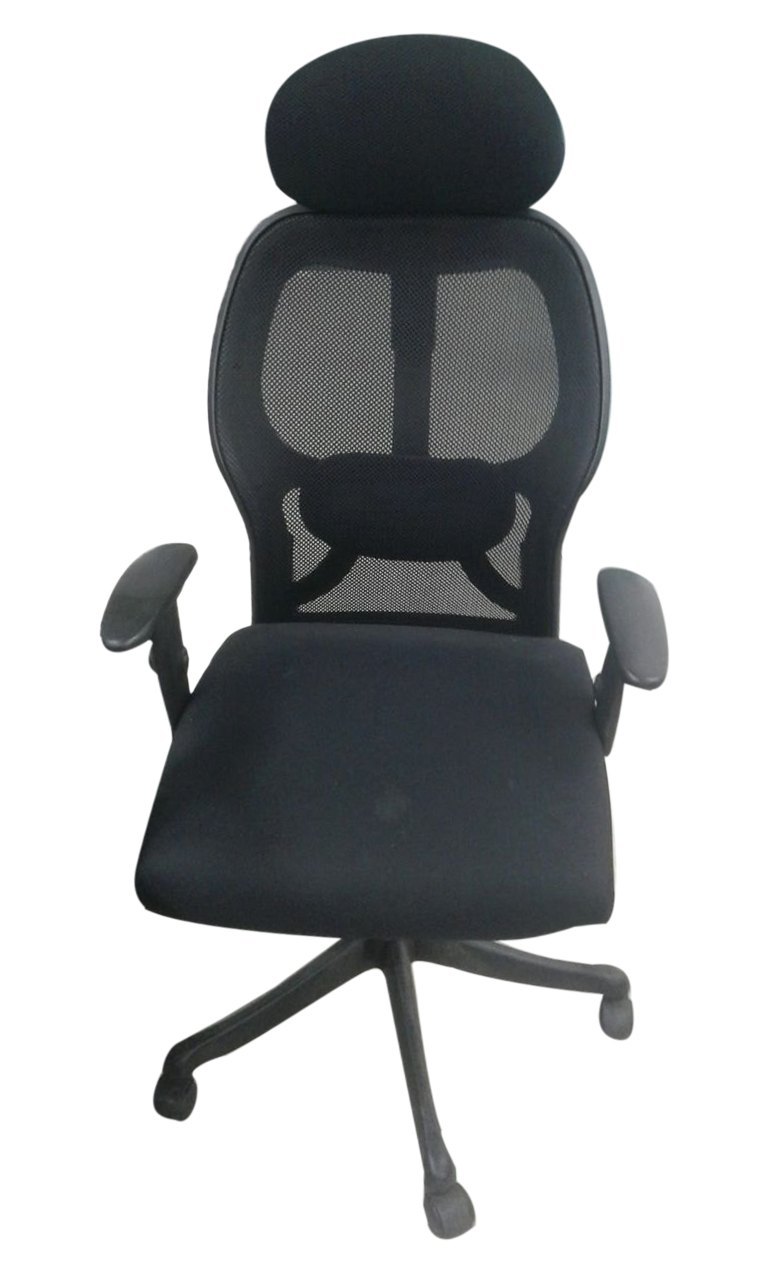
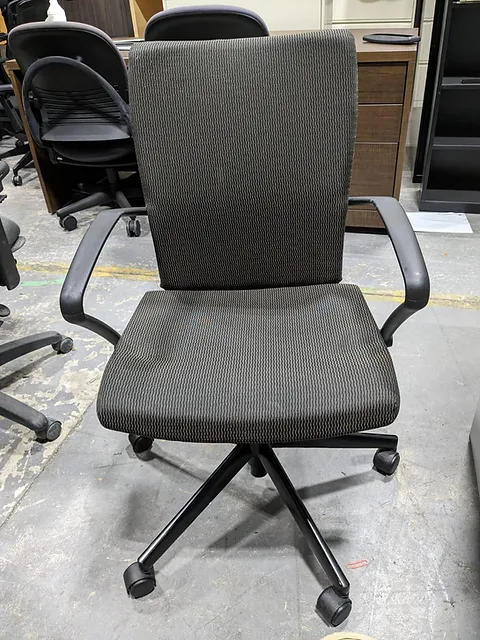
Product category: items_chair
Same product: no